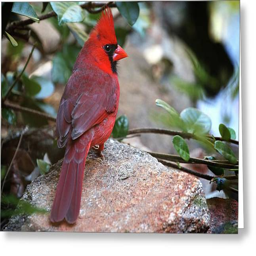
greeting card featuring the photograph by person